Orne's 3rd constituency

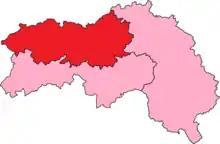
Orne in France

The 2nd constituency of the Orne (French: "Troisième circonscription de l'Orne") is a French legislative constituency in the Orne "département". Like the other 576 French constituencies, it elects one MP using a two round electoral system.